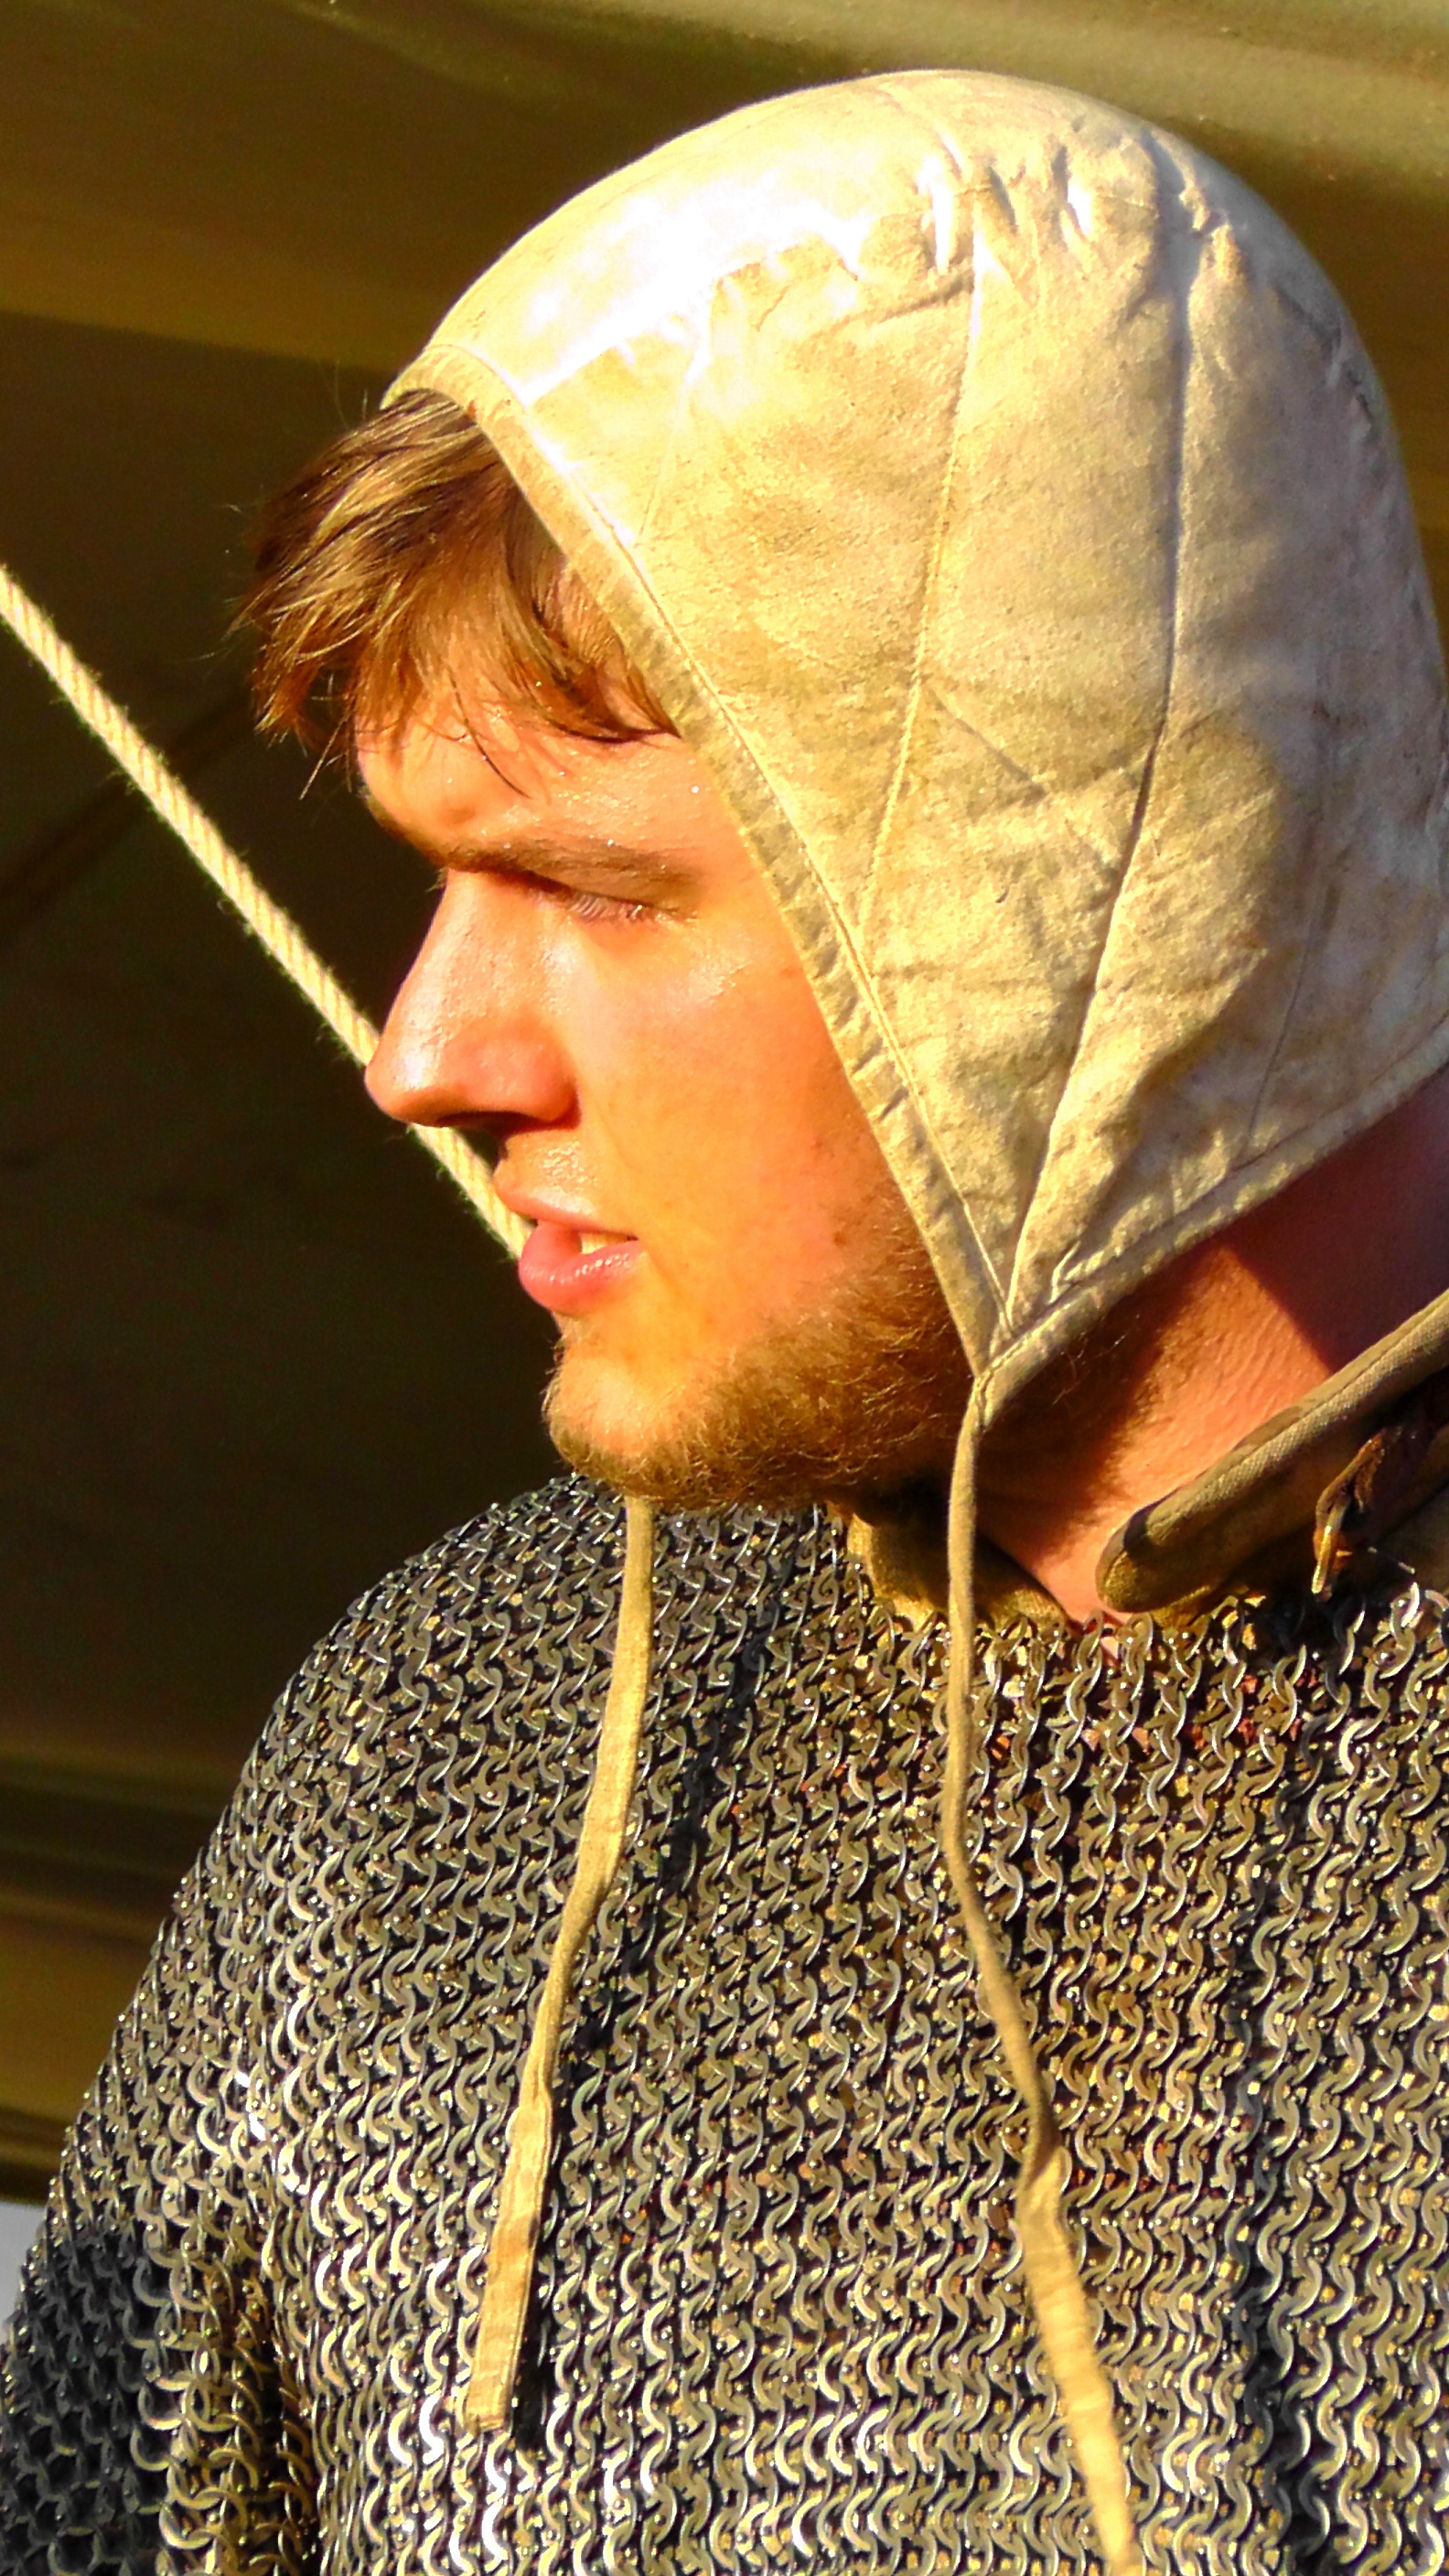
person, flower, old, hat, clothing, fight, war, held, knight, head, accessories, beauty, front, protection, fighter, historically, middle ages, warrior, armor, chainmail